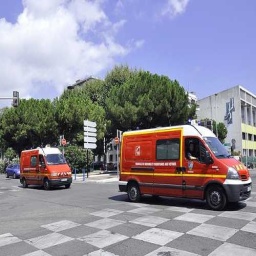
Label: ambulance